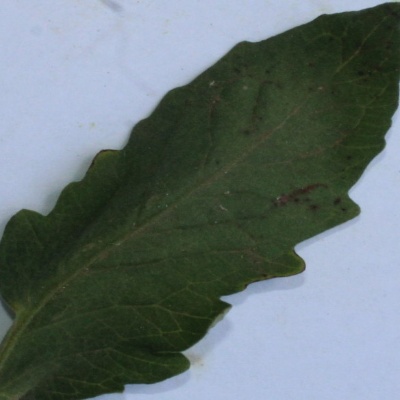
Crop: Tomato
Condition: septoria leaf spot